Alla Lyshafay

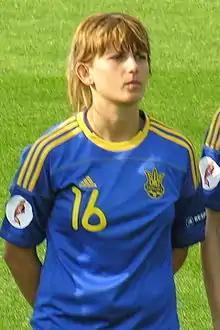

Alla Ivanivna Lyshafay is an international football defender currently playing for Zorky Krasnogorsk in the Russian league. She previously played for Lehenda Chernihiv, Gömrükçü Baku and Zvezda Perm, with whom she played the 2008-09 UEFA Women's Cup final.